Andor Toth

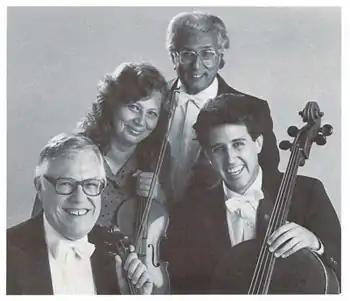
The original Stanford String Quartet, 1984: Toth, violin; Zoya Leybin, violin; Bernard Zaslav, viola; Stephen Harrison, cello

While at Oberlin in 1958, he founded and conducted the Oberlin Chamber Orchestra. At Colorado, he founded the Baroque Chamber Ensemble that performed important Baroque works, including The Four Seasons with Toth as soloist.